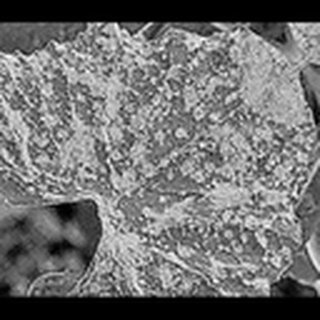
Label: cotton_powdery_mildew